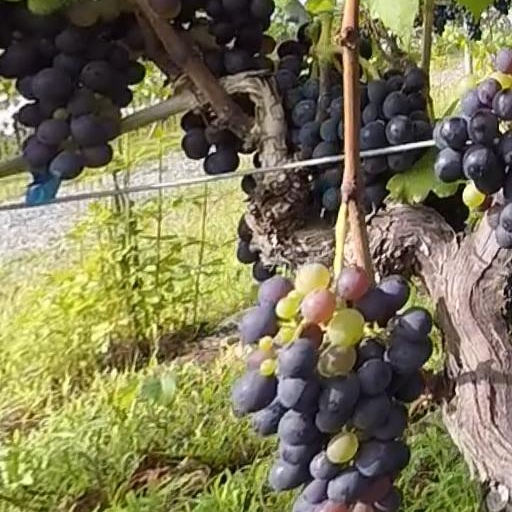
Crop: grape